Fremington, Devon

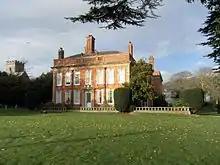
Fremington Manor, south front, with St Peter's Parish Church visible to west (left).

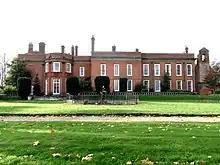
Fremington Manor, east front.

The large early Georgian red-brick mansion known as Fremington Manor, situated 50 metres east of St Peter's Church, and clearly visible from the main road, is the former manor house built by Richard II Acland (1679–1729), MP for Barnstaple 1708–13. It was re-modelled in the 19th century by his eventual heirs the Arundell-Yeo family, who added a bow window which displays on three large terracotta relief panels the arms of Acland, Barbor and Yeo quartering Arundell.